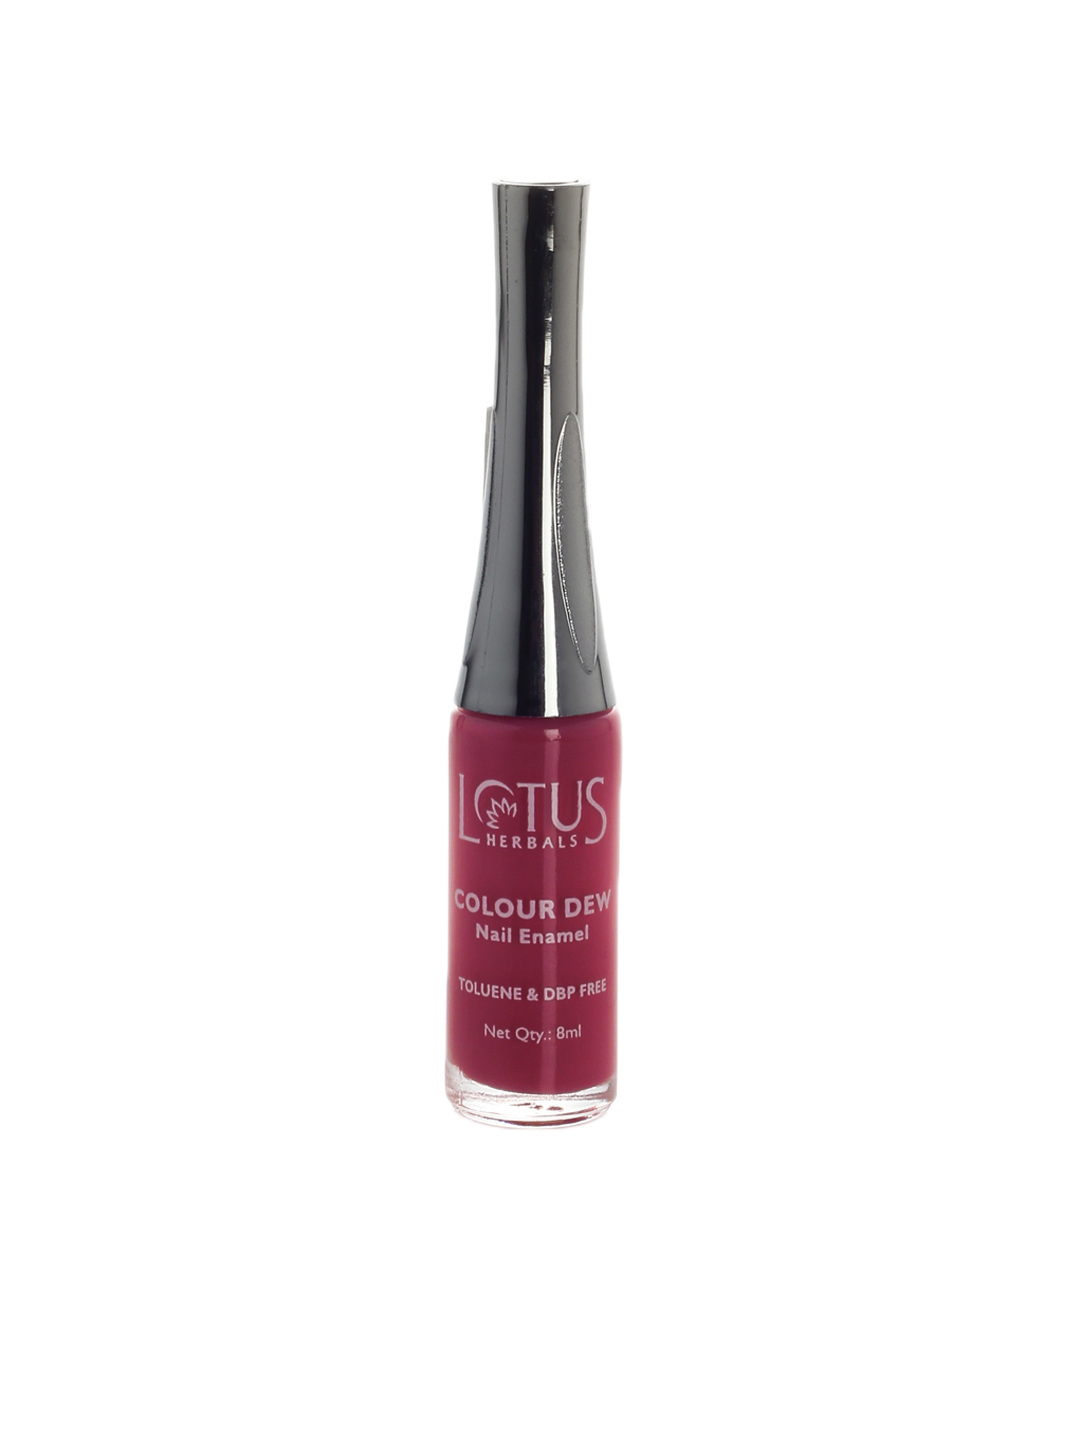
Lotus Herbals Plum Mist Nail Polish 952
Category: Personal Care / Nails / Nail Polish
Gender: Women
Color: Pink
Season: Spring 2017
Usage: Casual